Two Years Before the Mast

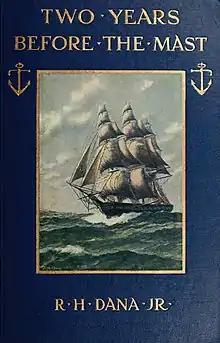
1911 Houghton Mifflin Edition

Two Years Before the Mast is a memoir by the American author Richard Henry Dana Jr., published in 1840, having been written after a two-year sea voyage from Boston to California on a merchant ship starting in 1834. A film adaptation under the same name was released in 1946.